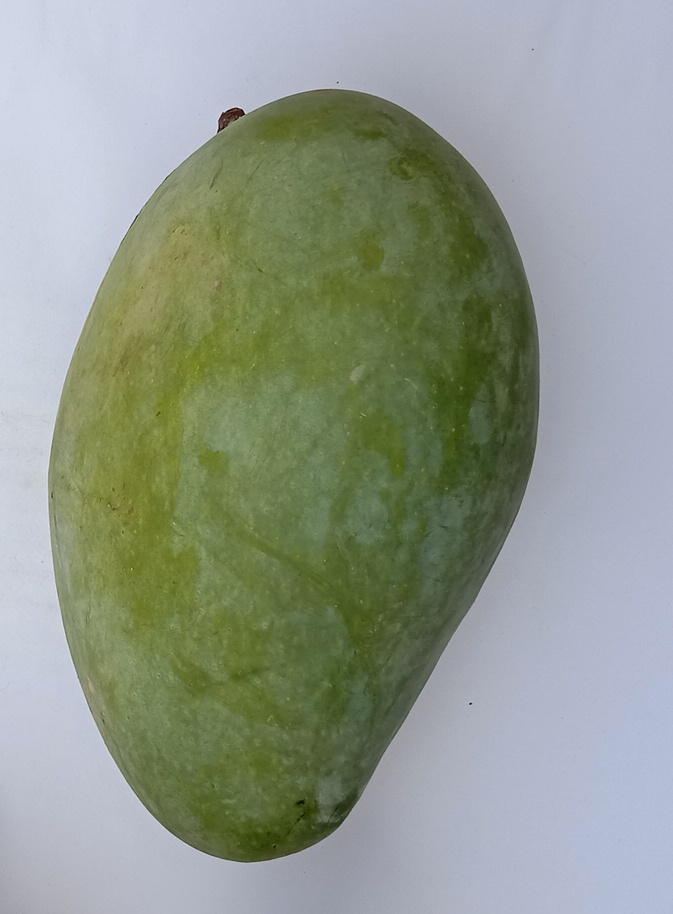
Mango variety: Fajri